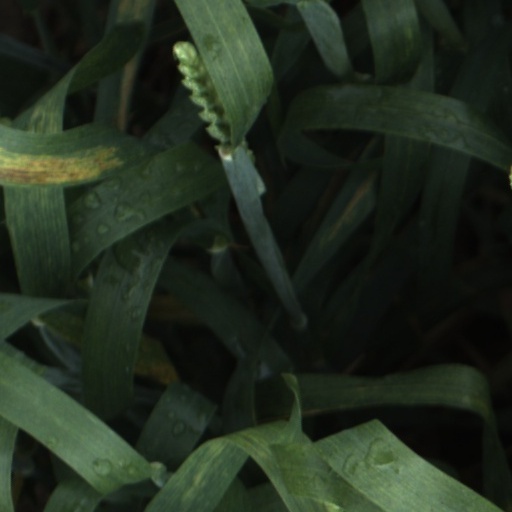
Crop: wheat